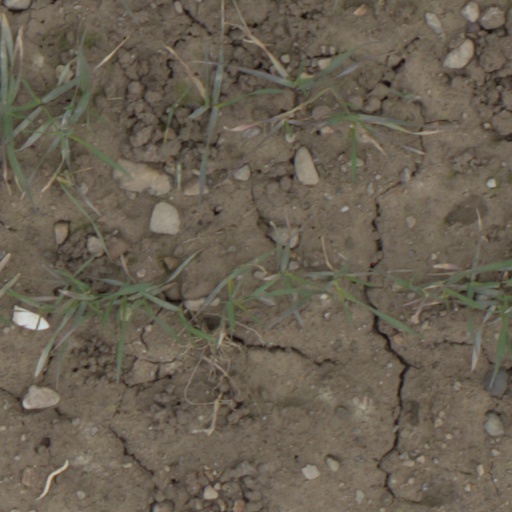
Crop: wheat